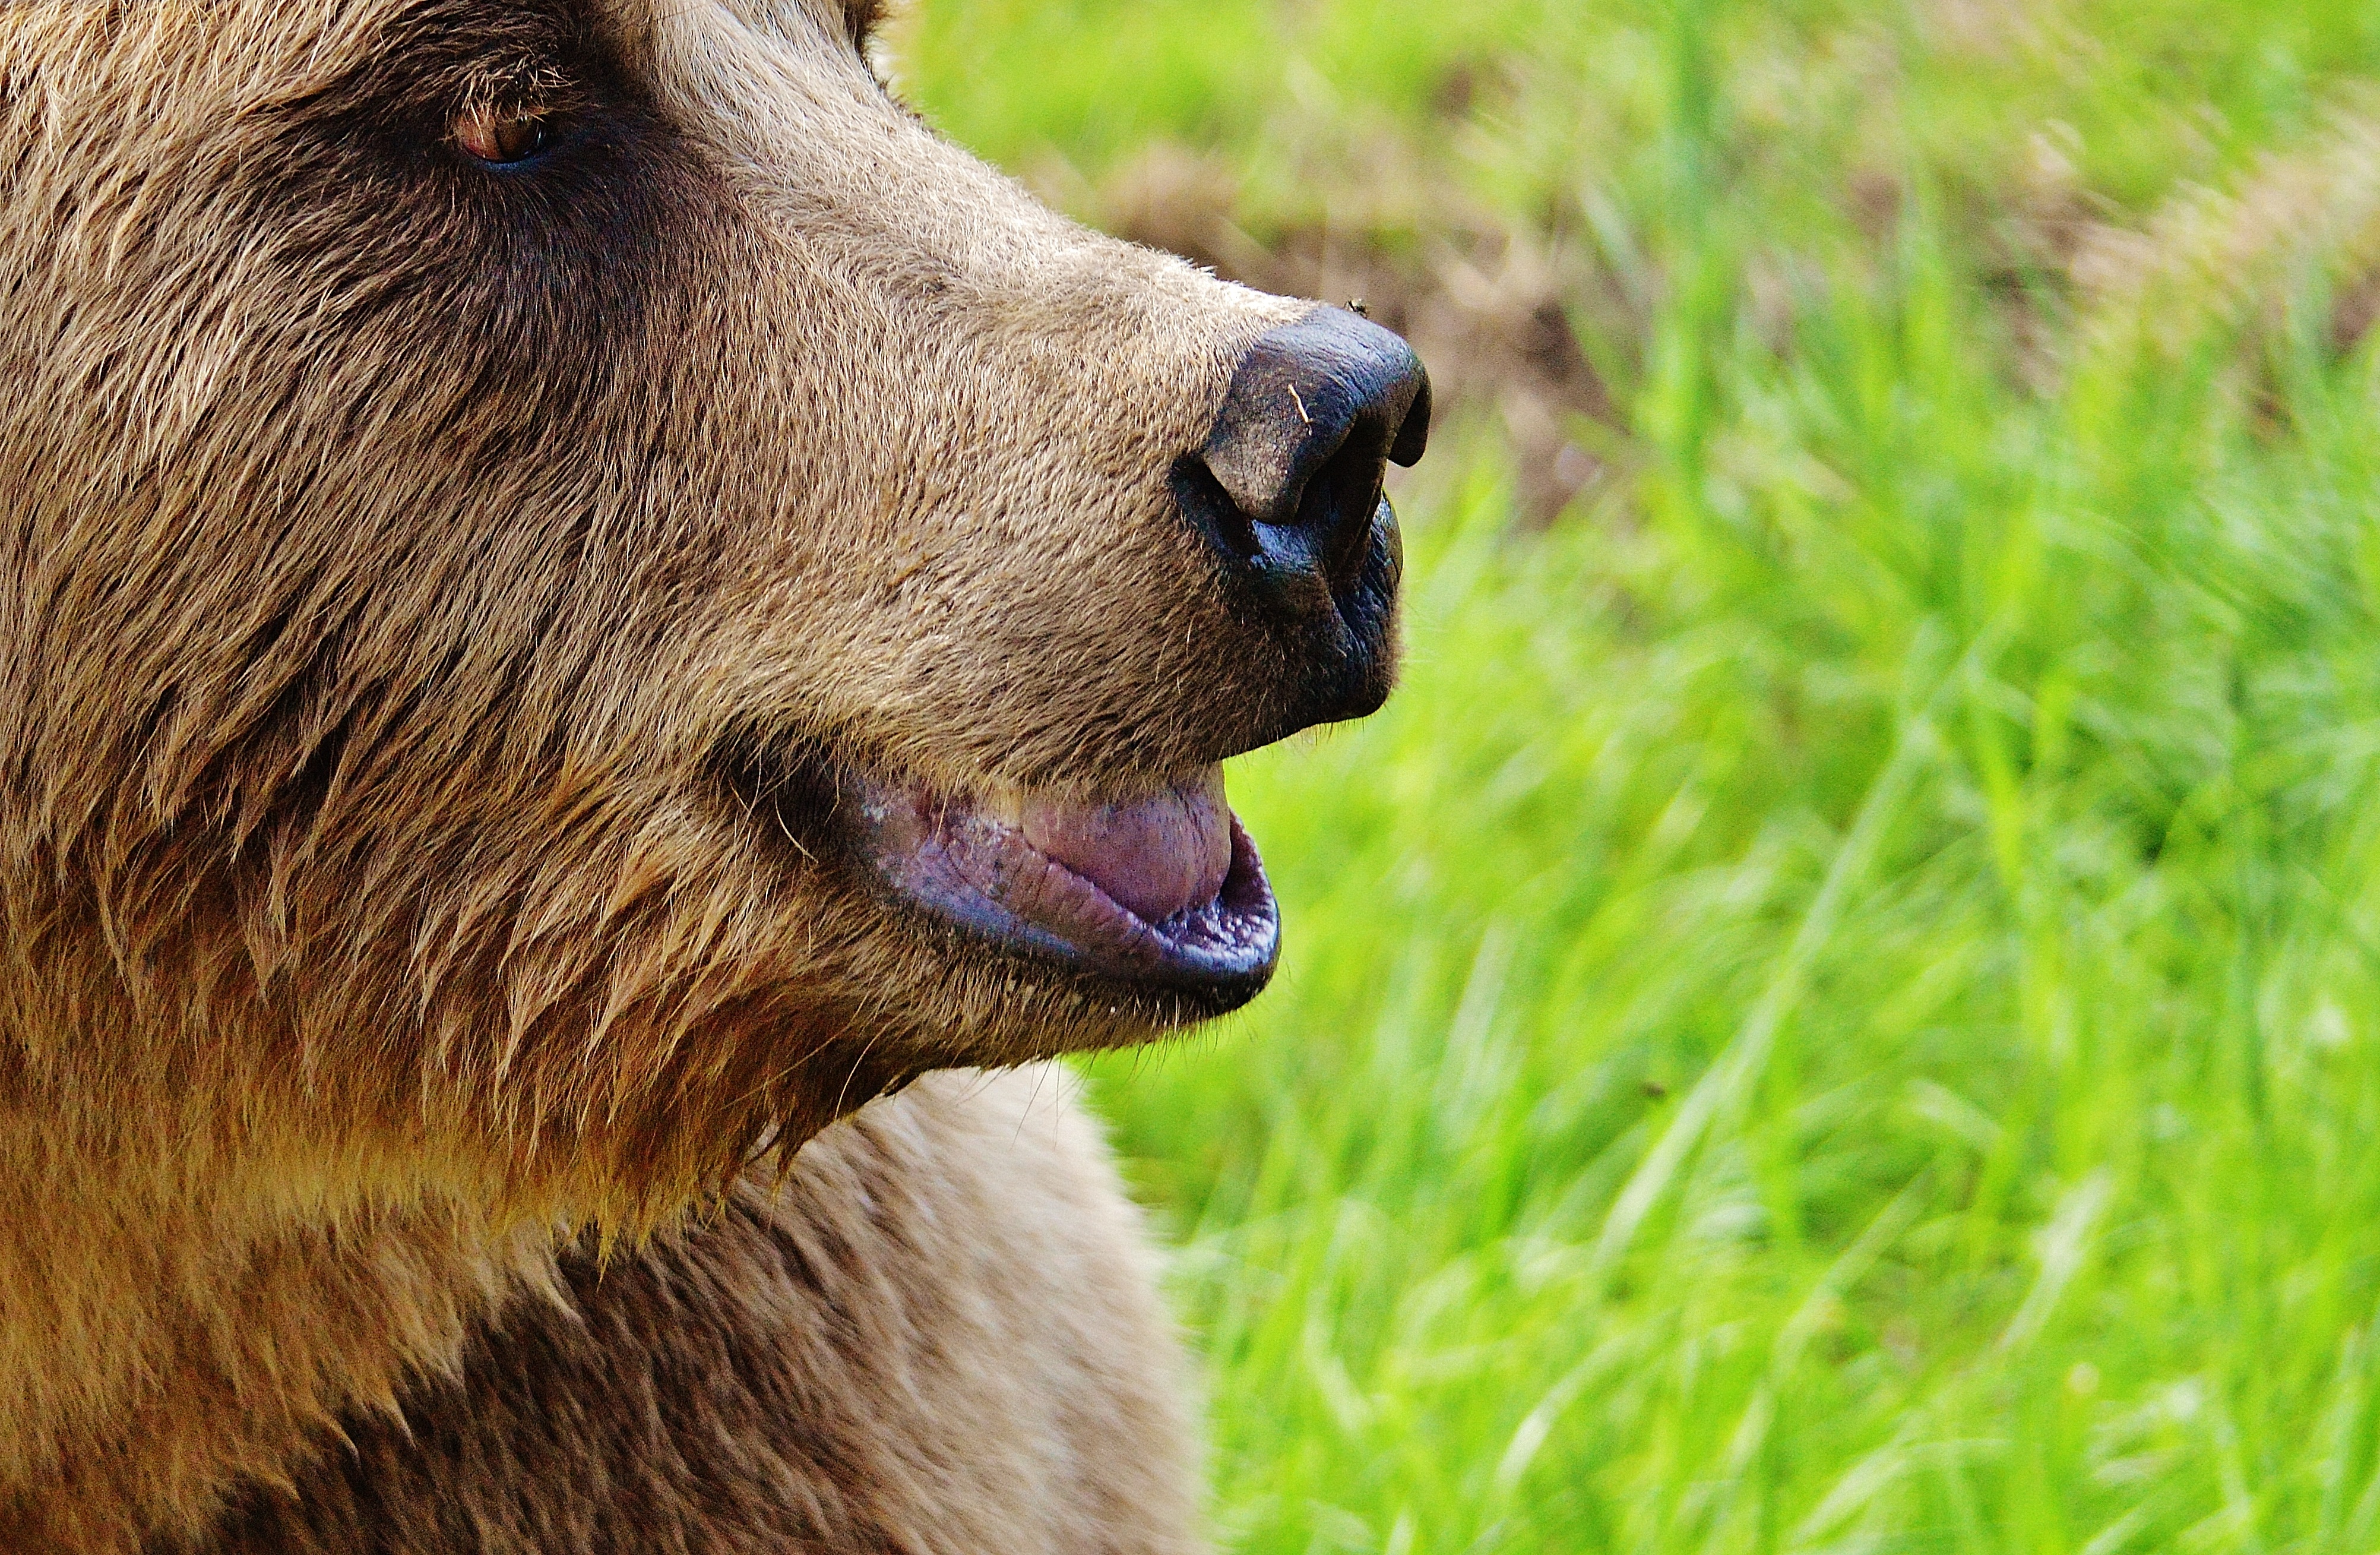
nature, forest, dog, animal, bear, wildlife, fur, mammal, predator, brown bear, wild animal, snout, furry, head, vertebrate, creature, animal world, dangerous, nature park, wildlife park, wildpark poing, grizzly bear, european brown bear, dog like mammal, dog breed group